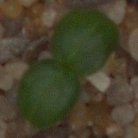
Label: cleavers